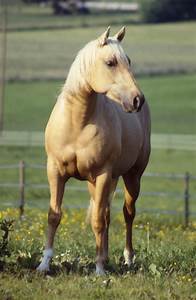
Label: horse